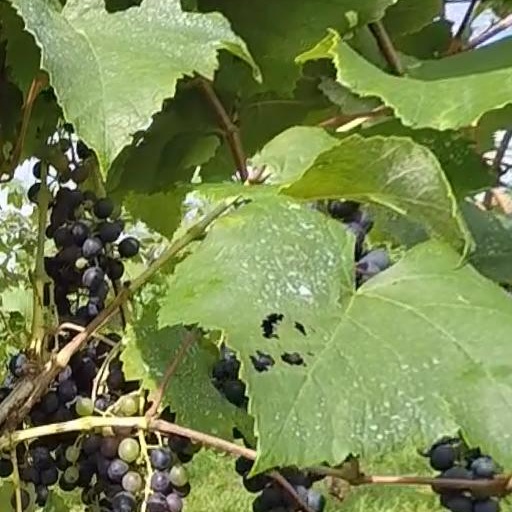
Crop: grape